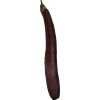
Label: Eggplant long 1